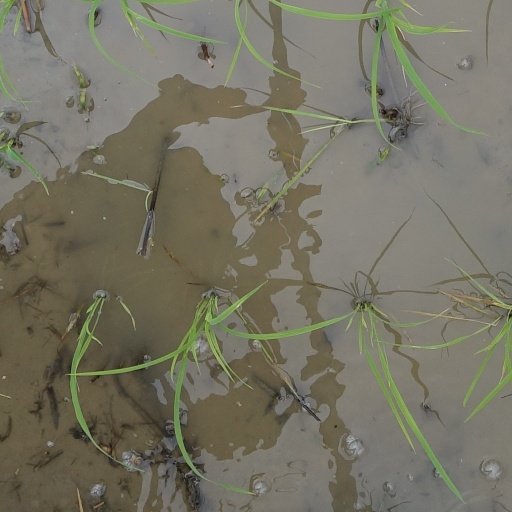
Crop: rice